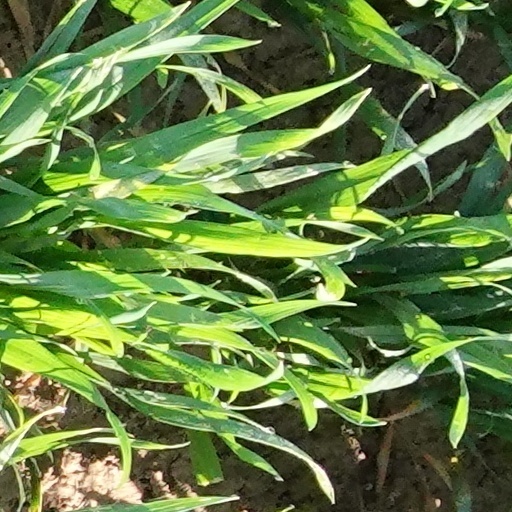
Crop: wheat